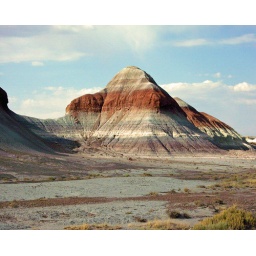
This is in the petrified forest section of the park. Other worldly rock formations.